Sylvan Hills High School

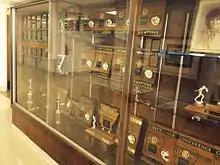
Sylvan Hills High School – Trophy Case

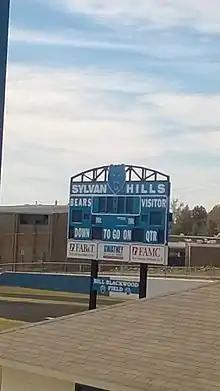
Bill Blackwood Field scoreboard at Bear Stadium

Sylvan Hills Bears teams have won championships in several sports and disciplines. It has won eight state baseball championships in 44 tournaments, with a state-record 64 victories. Its players have won nine Arkansas Baseball State Tournament MVP trophies. SHHS has hoisted six girls' track and field, two boys' golf, two girls' golf, one football, one boys' basketball, one slow-pitch softball, and one volleyball state championships, along with one state and multiple national cheerleading titles.